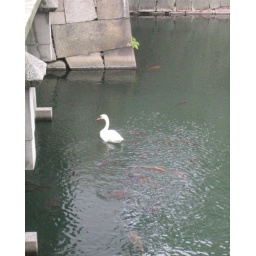
This swan was swimming among the goldfish in one of the castle moats.